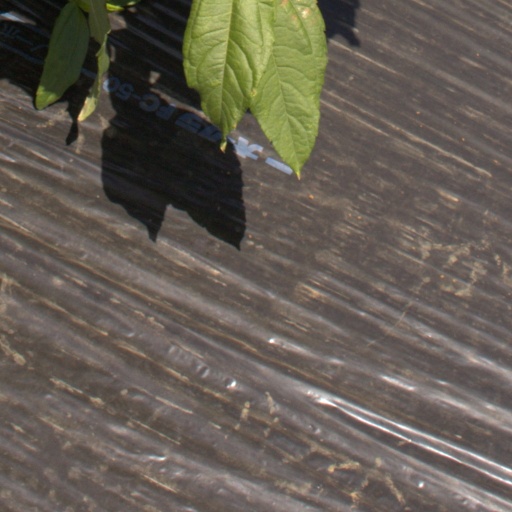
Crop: Jerusalem artichoke